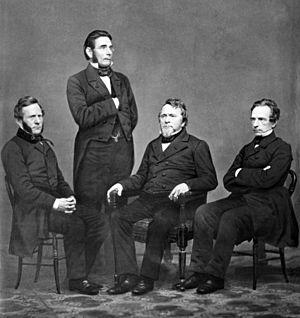
HarperCollins est une maison d'édition américaine appartenant au groupe News Corp, dont le siège social est à New York.